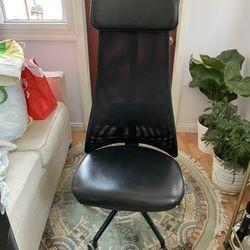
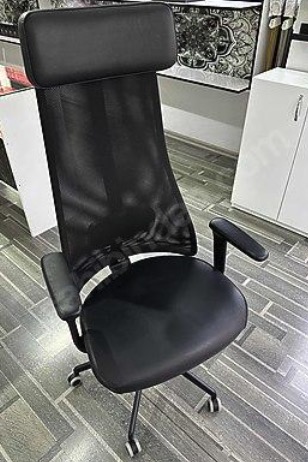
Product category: items_chair
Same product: yes